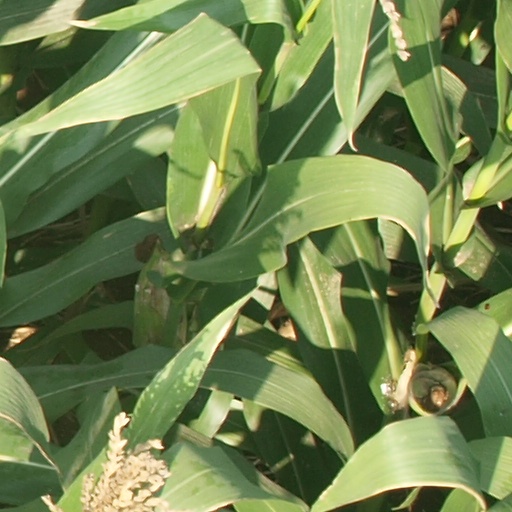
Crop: maize; corn